Moonlight (1932 film)

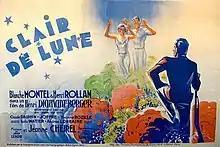

Moonlight (French: Clair de lune) is a 1932 French comedy film directed by Henri Diamant-Berger and starring Blanche Montel, Claude Dauphin and Henri Rollan. The film was shot on location around Cannes.